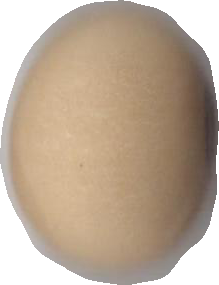
Variety: Anjasmoro